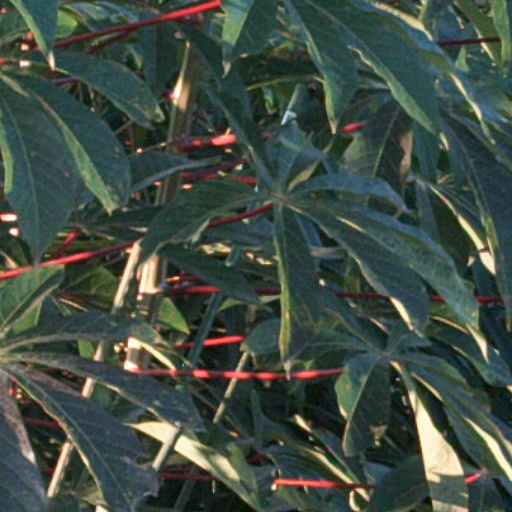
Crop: cassava